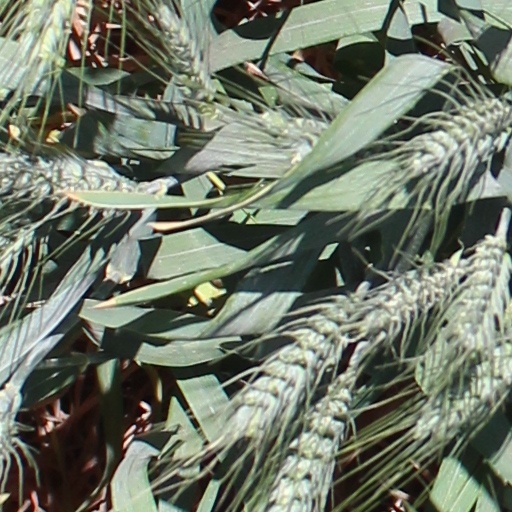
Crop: wheat